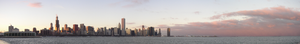
Illinois / Geografi / Største byer
Chicagos skyline
Illinois er en amerikansk delstat. Statens hovedstad hedder Springfield, men Chicago er den største by. Indbyggertallet var i 2006 på 12,8 millioner.